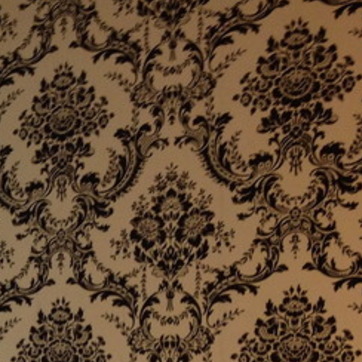
Material: wallpaper